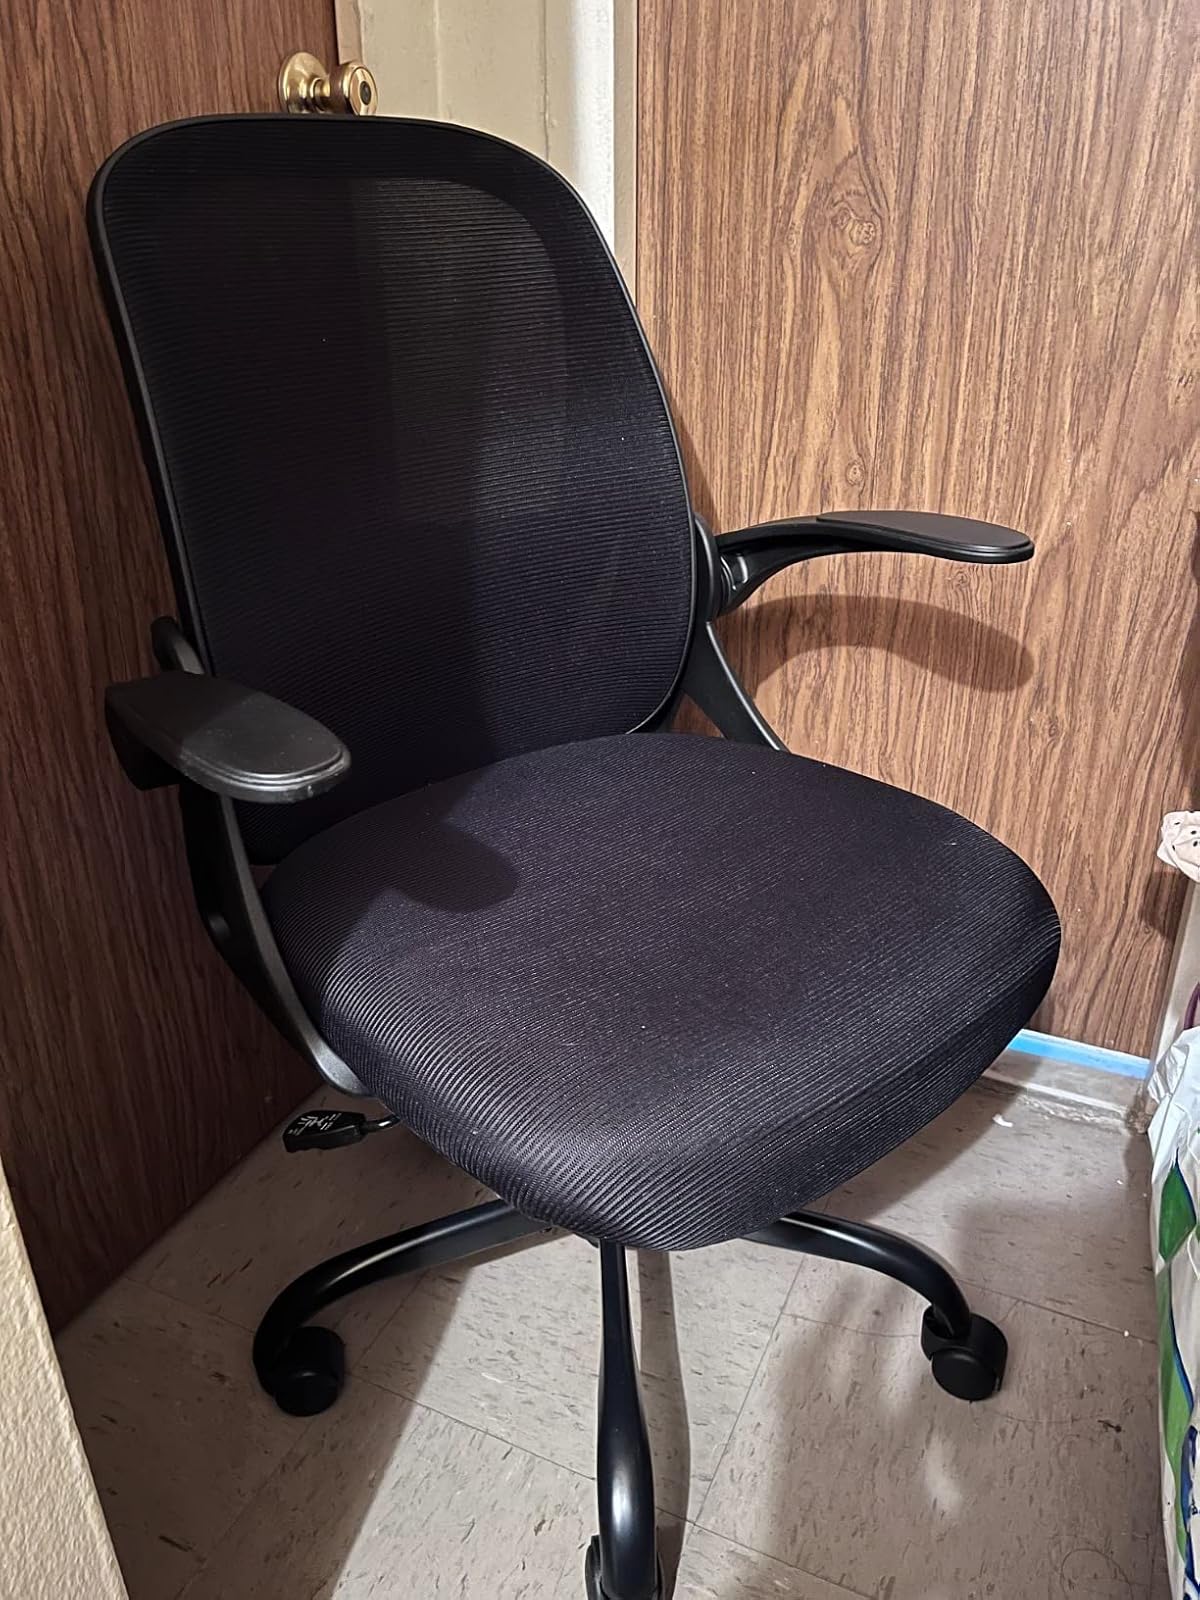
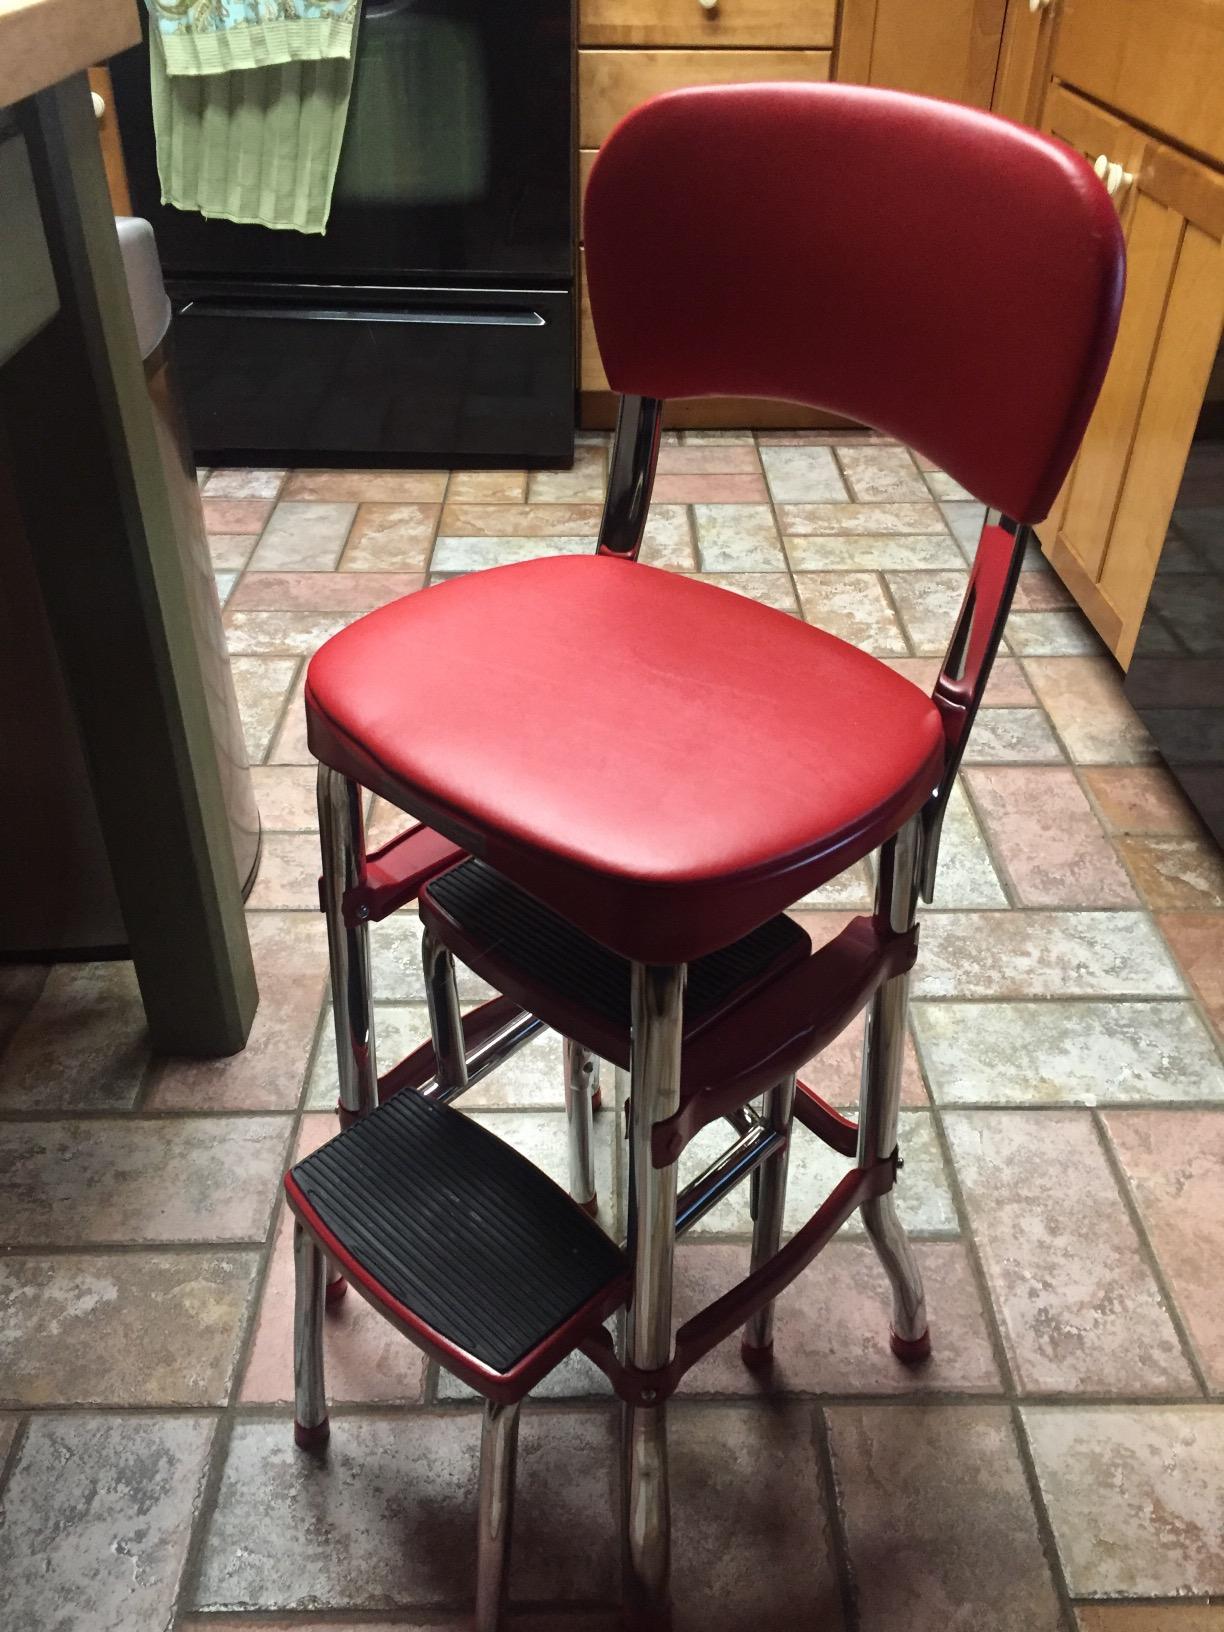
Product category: items_chair
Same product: no